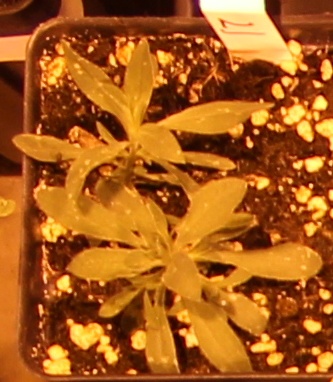
Label: Kochia